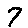
Label: 7